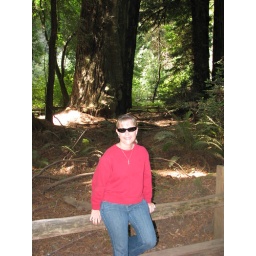
Chris sitting on fence in front of giant redwood tree.